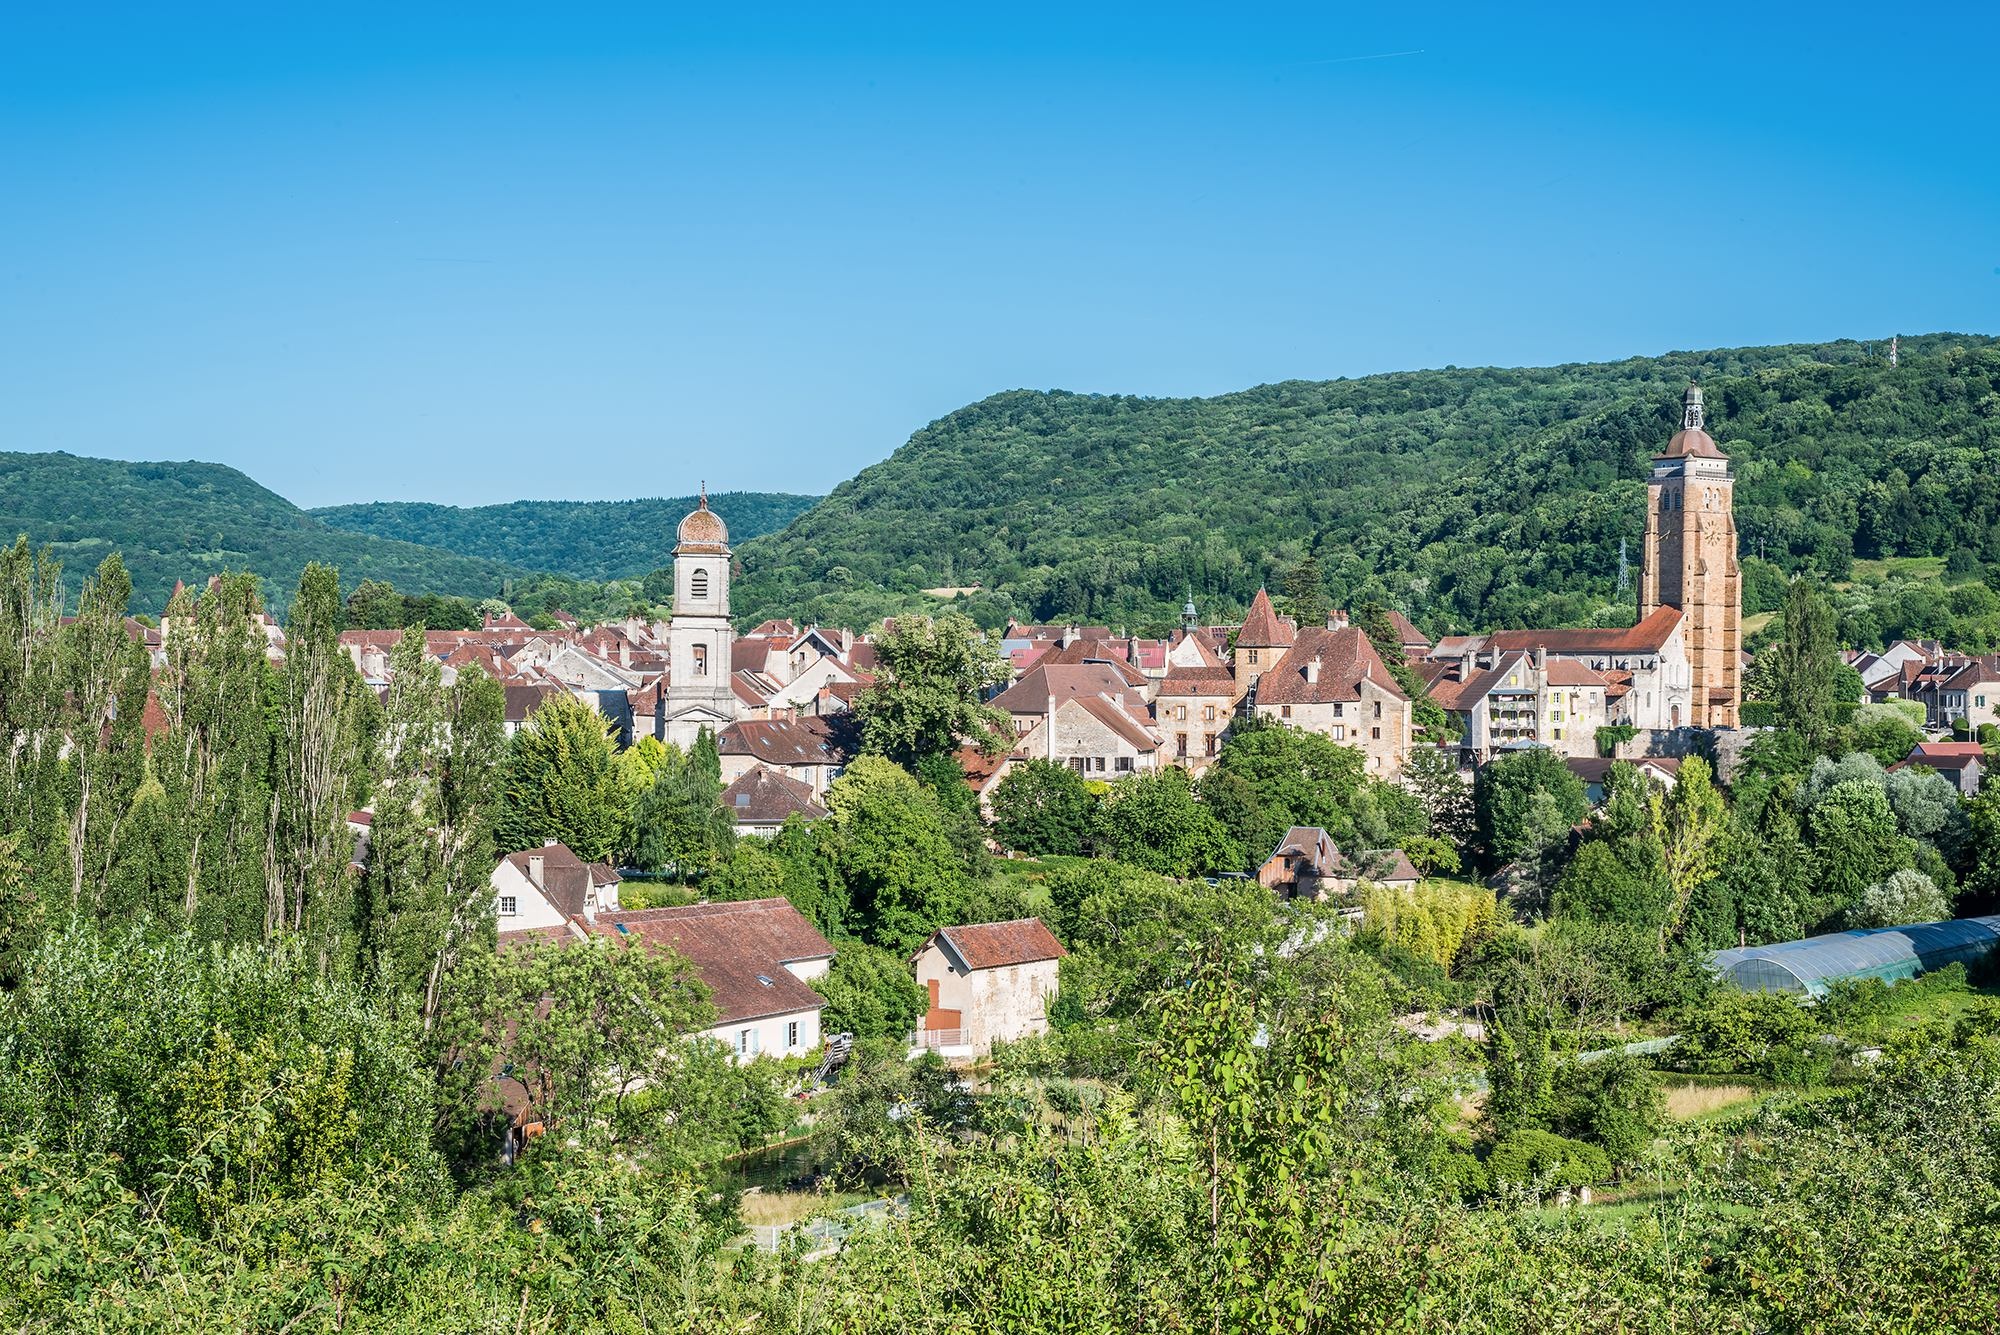
mountain, hill, flower, town, chateau, vacation, village, france, tourism, estate, jura, rural area, arbois, human settlement